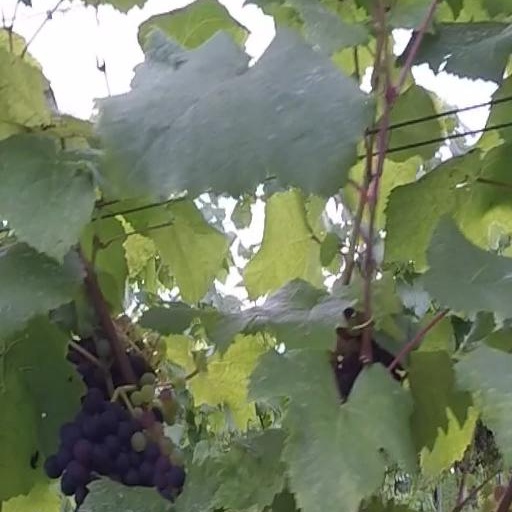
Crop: grape